Shindy

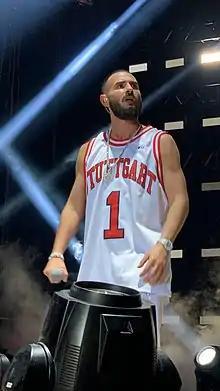
Shindy in 2020

Michael Schindler (born 7 September 1988), better known by his stage name Shindy, is a German rapper. He is currently signed to record label Sony Music Entertainment after leaving Friends with Money and ersguterjunge.